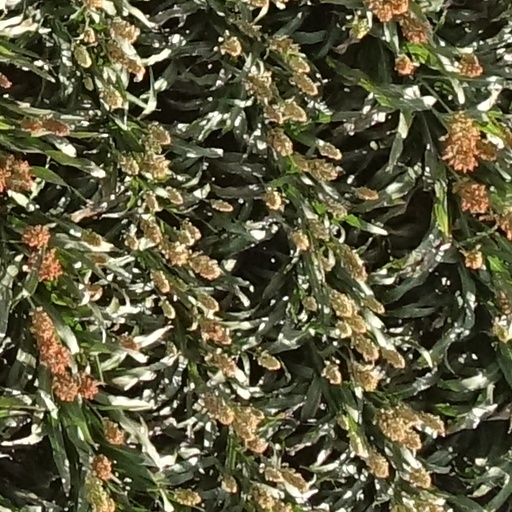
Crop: sorghum